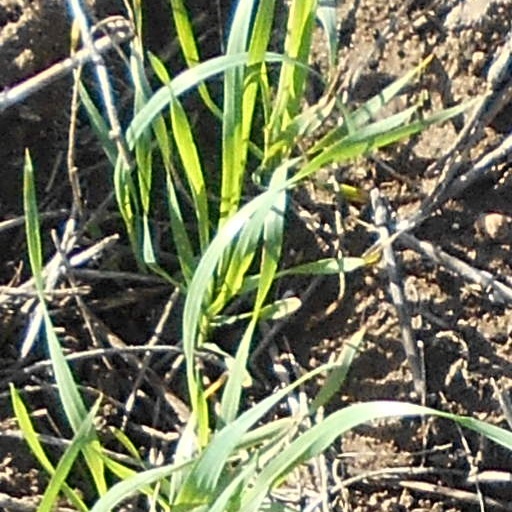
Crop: wheat